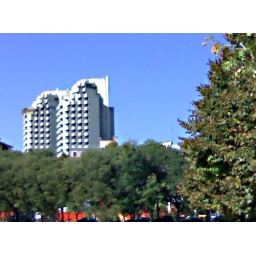
in green clouds afloat